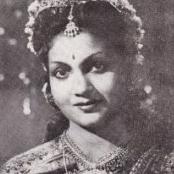
Age: 21